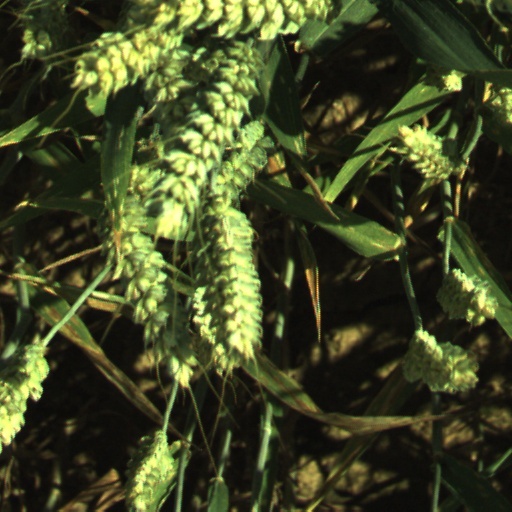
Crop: wheat